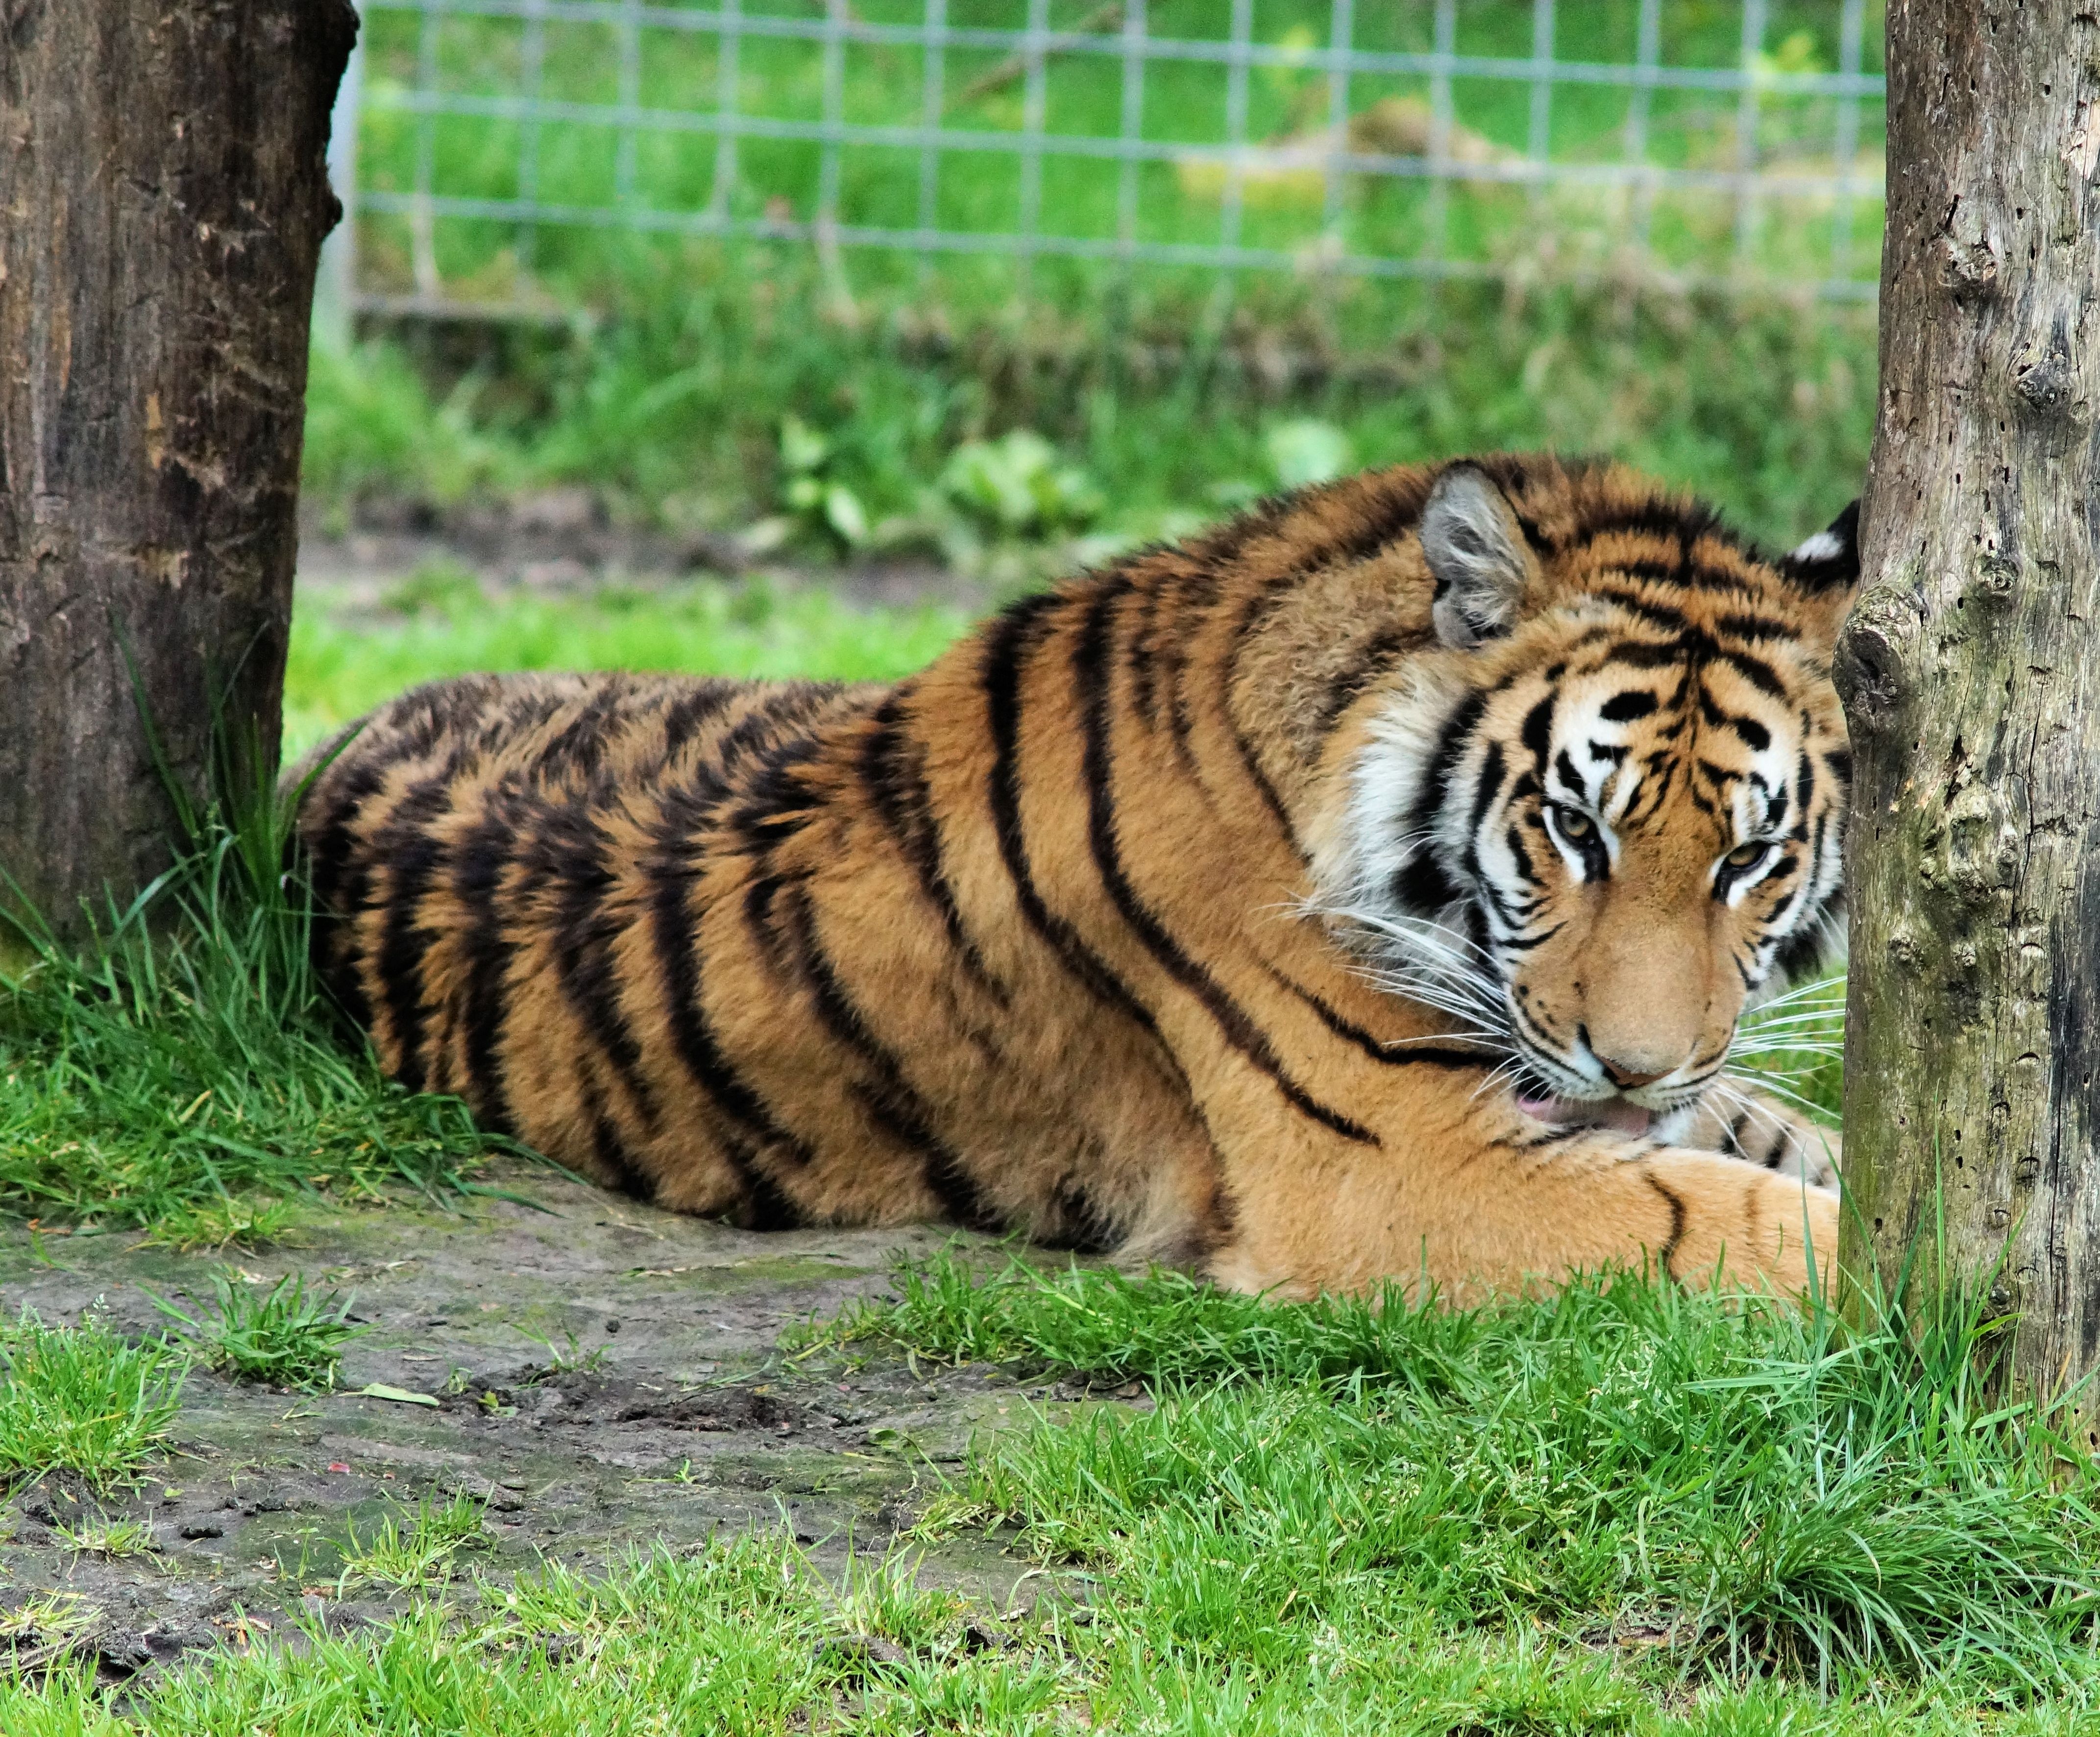
recreation, wildlife, zoo, cat, mammal, colorful, fauna, tiger, india, safari, big cats, bengal tiger, cat like mammal, king tiger, dangerous elegant